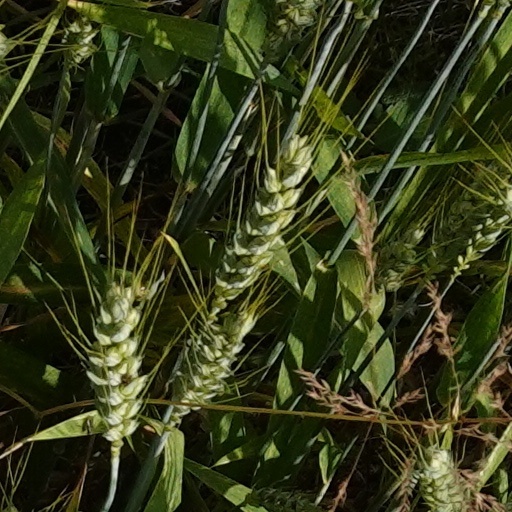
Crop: wheat